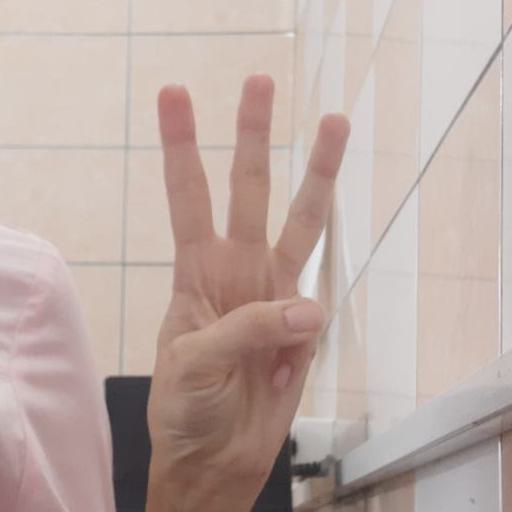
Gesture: three